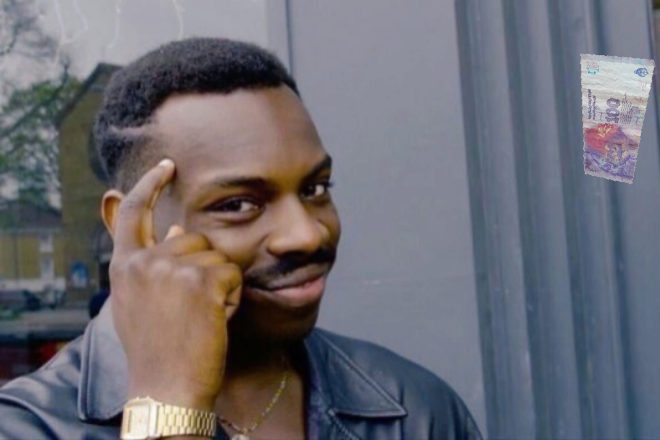
Denominación: 100